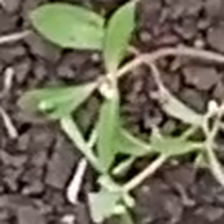
Weed species: Moti_dudhi(Euphorbia_geneculata_L)